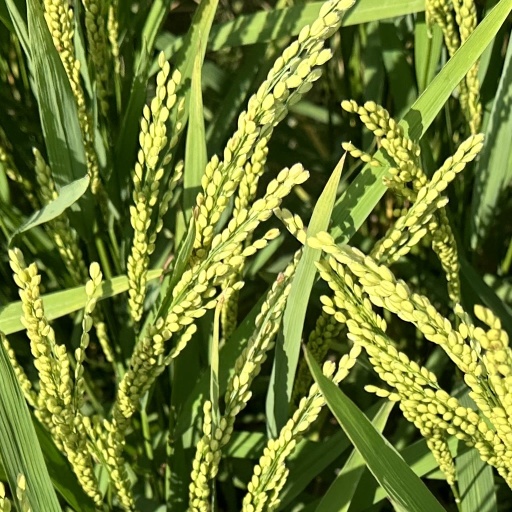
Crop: rice